Aku Ankka

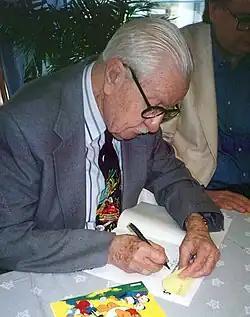
Carl Barks signing autographs in Finland 1994.

The first issue of (Donald Duck & Co.) was published on 5 December 1951 and sold 34,017 copies. The first issue, with a special Christmas theme, and the Snow White story published later in the 1950s are very prized collectors' items and can fetch a price of several thousand euros on the collector market. The magazine was published monthly until 1956, twice a month between 1956 and 1960, and every Wednesday since 1961. The magazine's name was shortened to in early 1955.